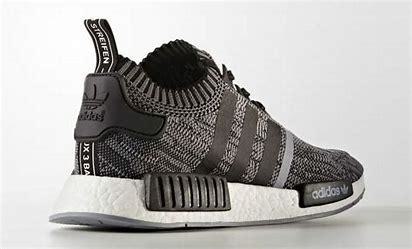
Brand: Adidas
Model: NMD_R1 Pk